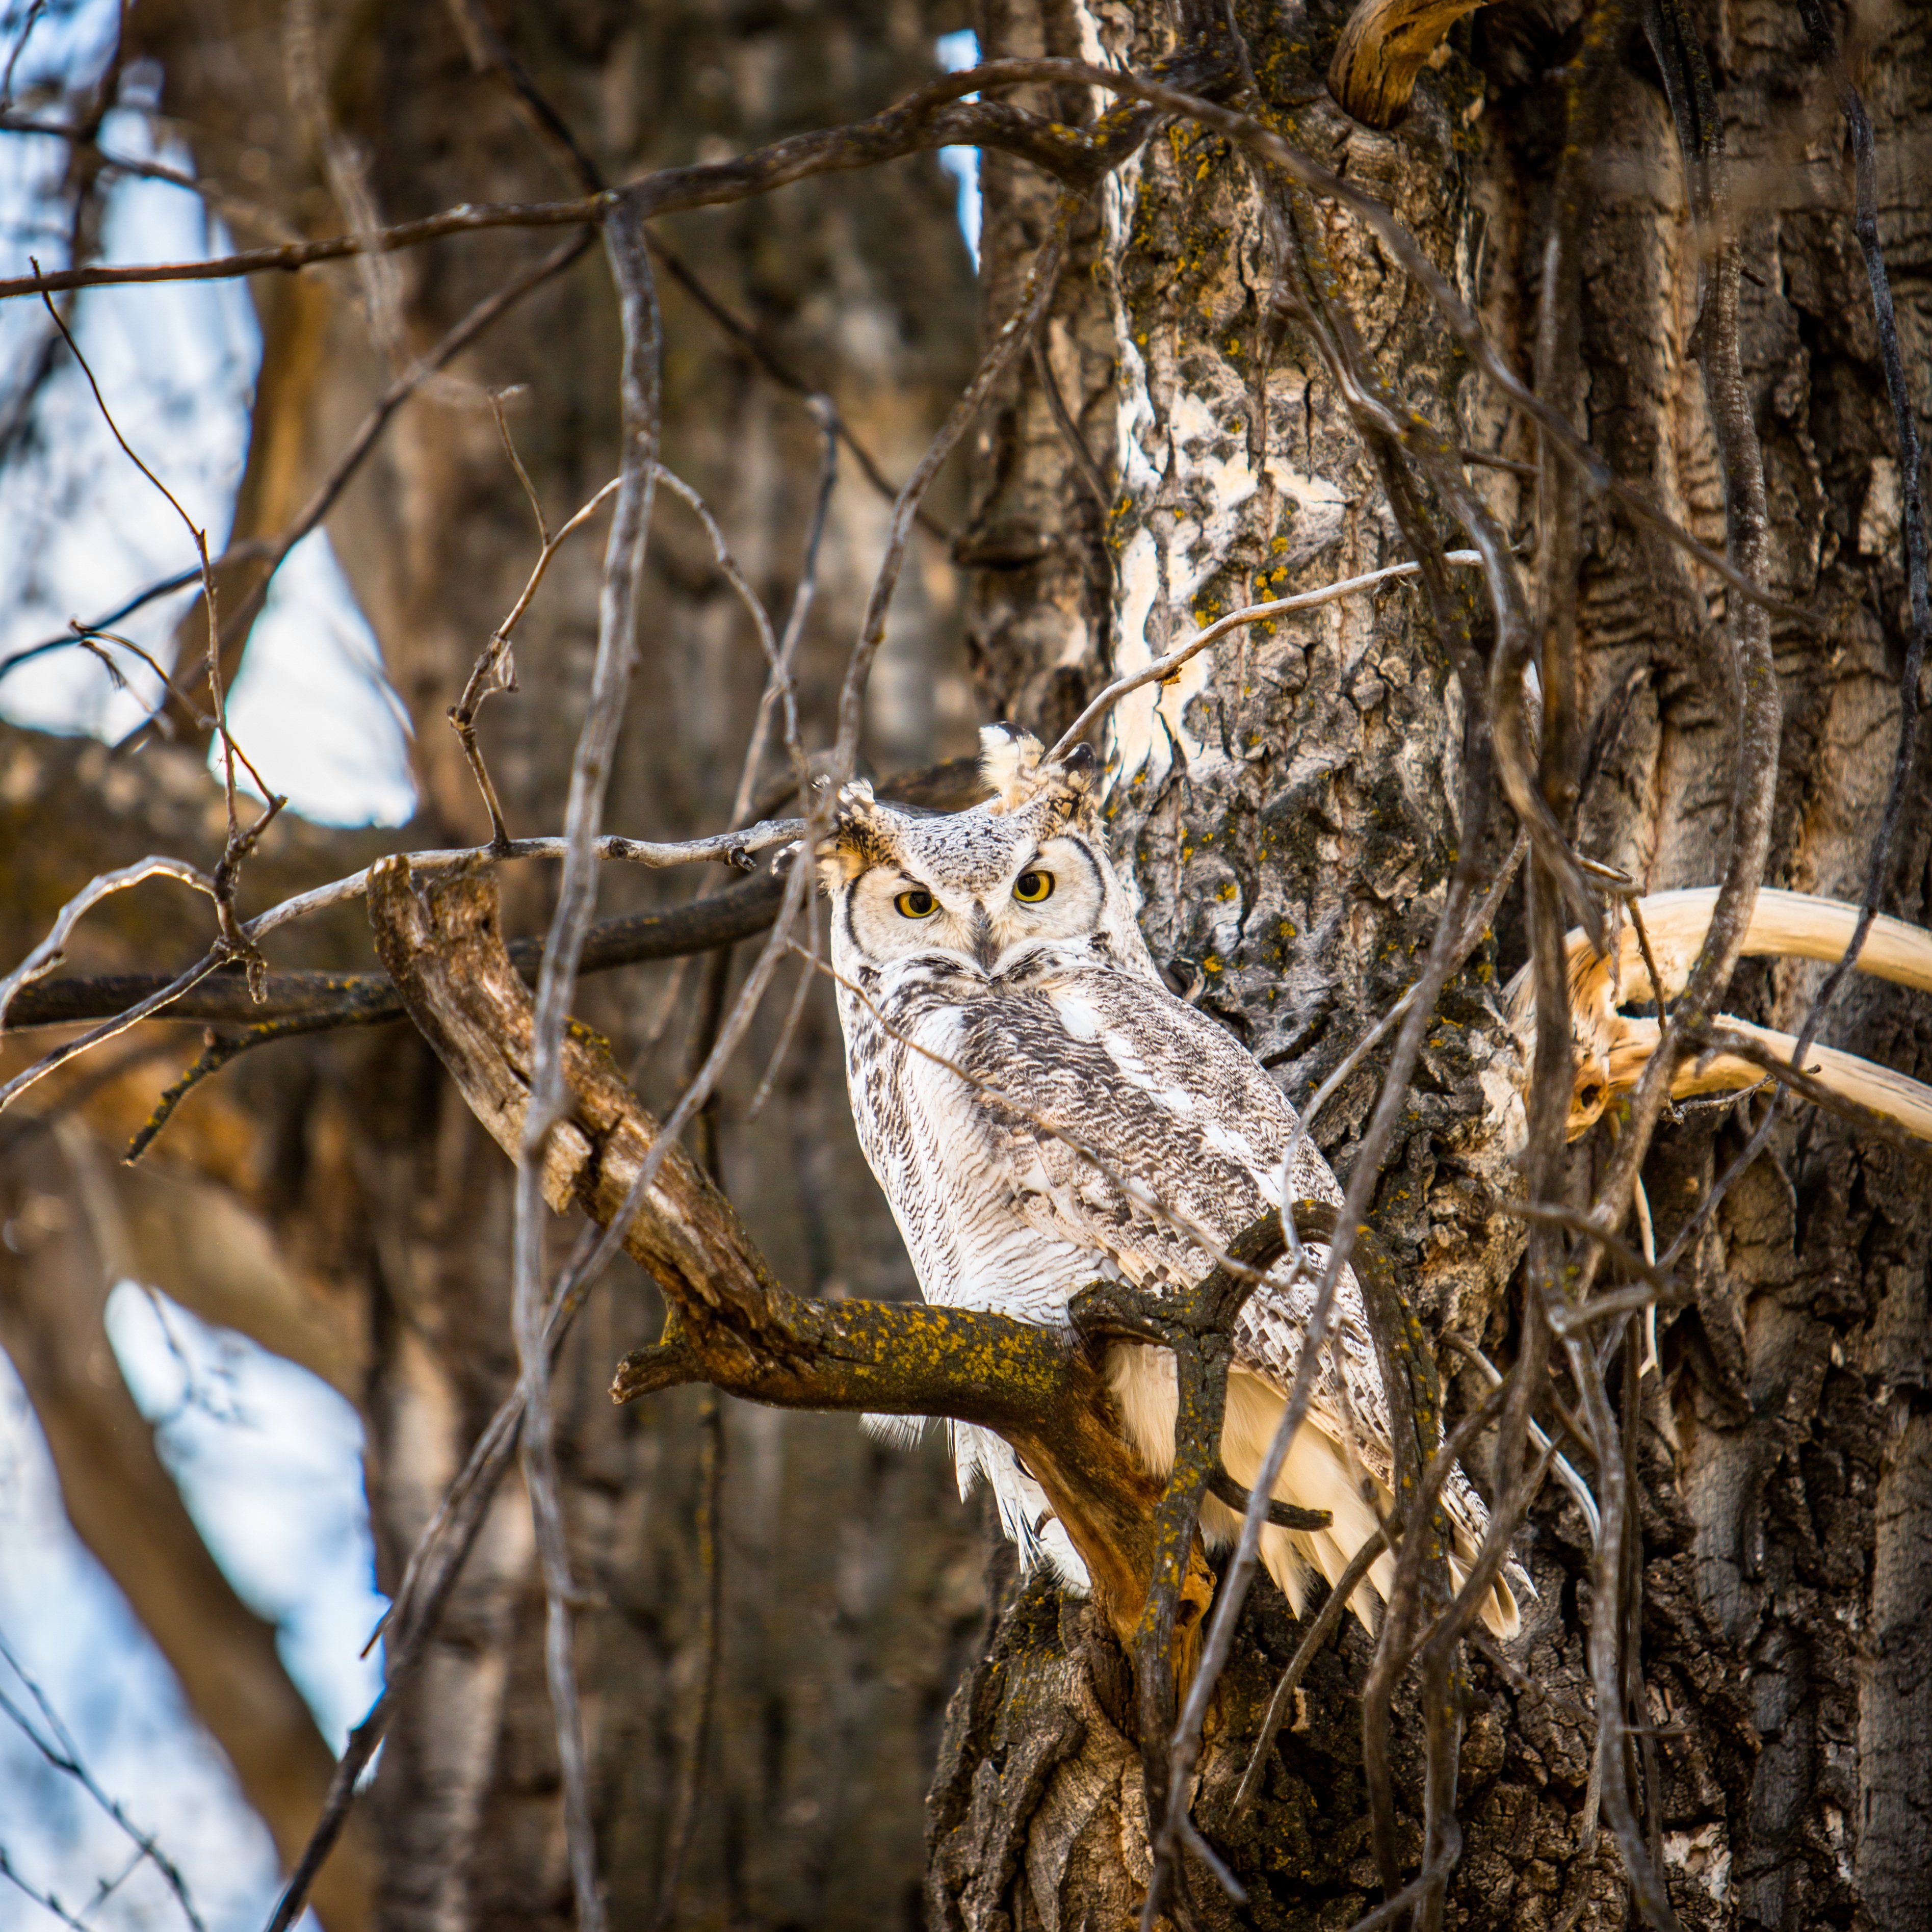
tree, nature, forest, wilderness, branch, bird, hiking, wildlife, wild, natural, autumn, eagle, owl, avian, fauna, bird of prey, camouflage, outdoors, great horned owl